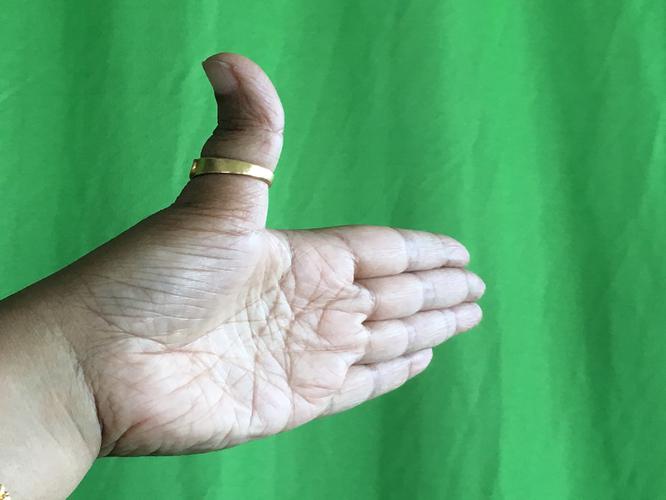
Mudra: Ardhachandran
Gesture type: single_hand